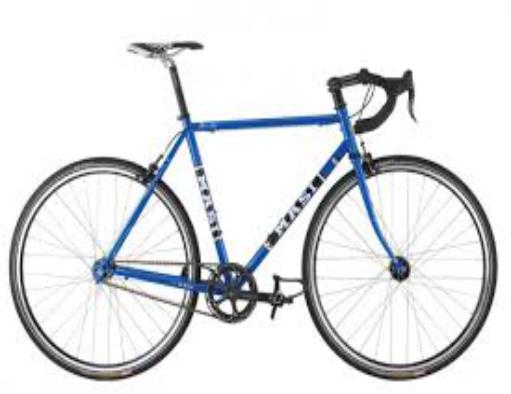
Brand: masi bicycles
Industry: Transportation